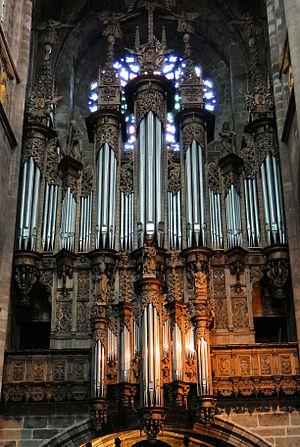
Rodez - Cathédrale Notre-Dame - Bras nord du transept
La famille Lépine, originaire d'Abbeville en Picardie, s'installe dans le sud-ouest de la France au début du XVIIIᵉ siècle. Elle compte plusieurs organiers dont le plus célèbre est le fils aîné, Jean-François.
Originaire des Ardennes, Jean de Joyeuse est un facteur d'orgues français, de la fin du XVIIᵉ siècle, établi dans le Sud-Ouest de la France où il a introduit les nouveautés de la facture d'orgues parisienne.